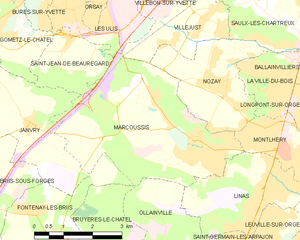
Carte des communes françaises Marcoussis